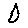
Label: 0